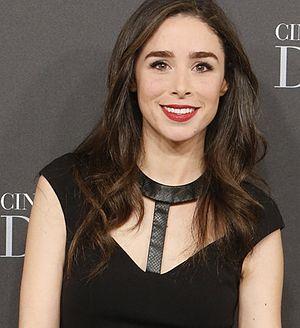
Candela Serrat, née le 14 novembre 1986 à Barcelone, est une actrice espagnole de théâtre et de séries télévisées.